3rd Infantry Division (South Africa)

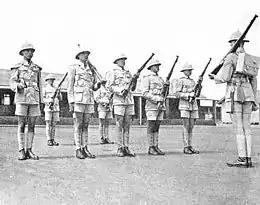
South African infantry on parade prior to the Union of South Africa's entry into World War II

The South African 3rd Infantry Division was an infantry division of the South African Army during World War II.